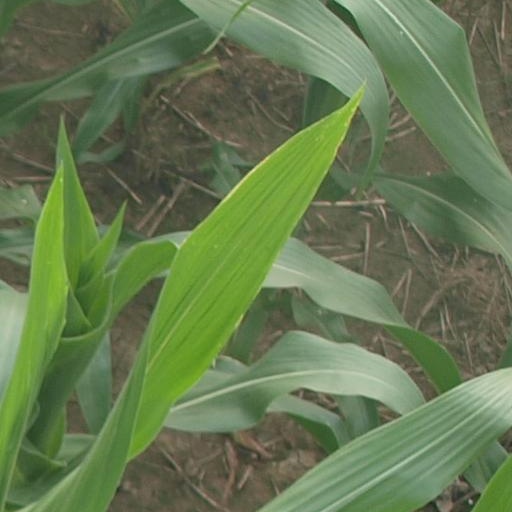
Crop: maize; corn